Joe Gibbs Racing

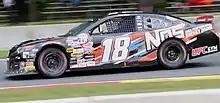
Riley Herbst in 2017

In 1999, Joe Gibbs Racing fielded the No. 18 car for Jason Leffler for one race. Leffler finish 5th at Atlanta.